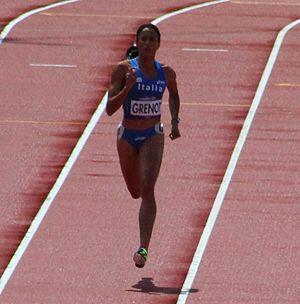
Libania Grenot Martinez, née le 12 juillet 1983 à Santiago de Cuba, est une athlète cubaine, naturalisée italienne en 2008, spécialiste du 400 mètres.